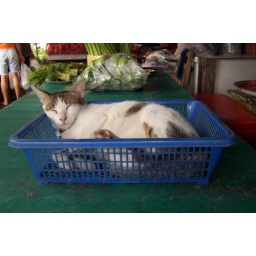
Took this at a local market in Bangkok. This kitty looked ready to takeaway, bonus basket and all